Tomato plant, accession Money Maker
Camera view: bottom (45 deg); turntable rotation: 300 degrees
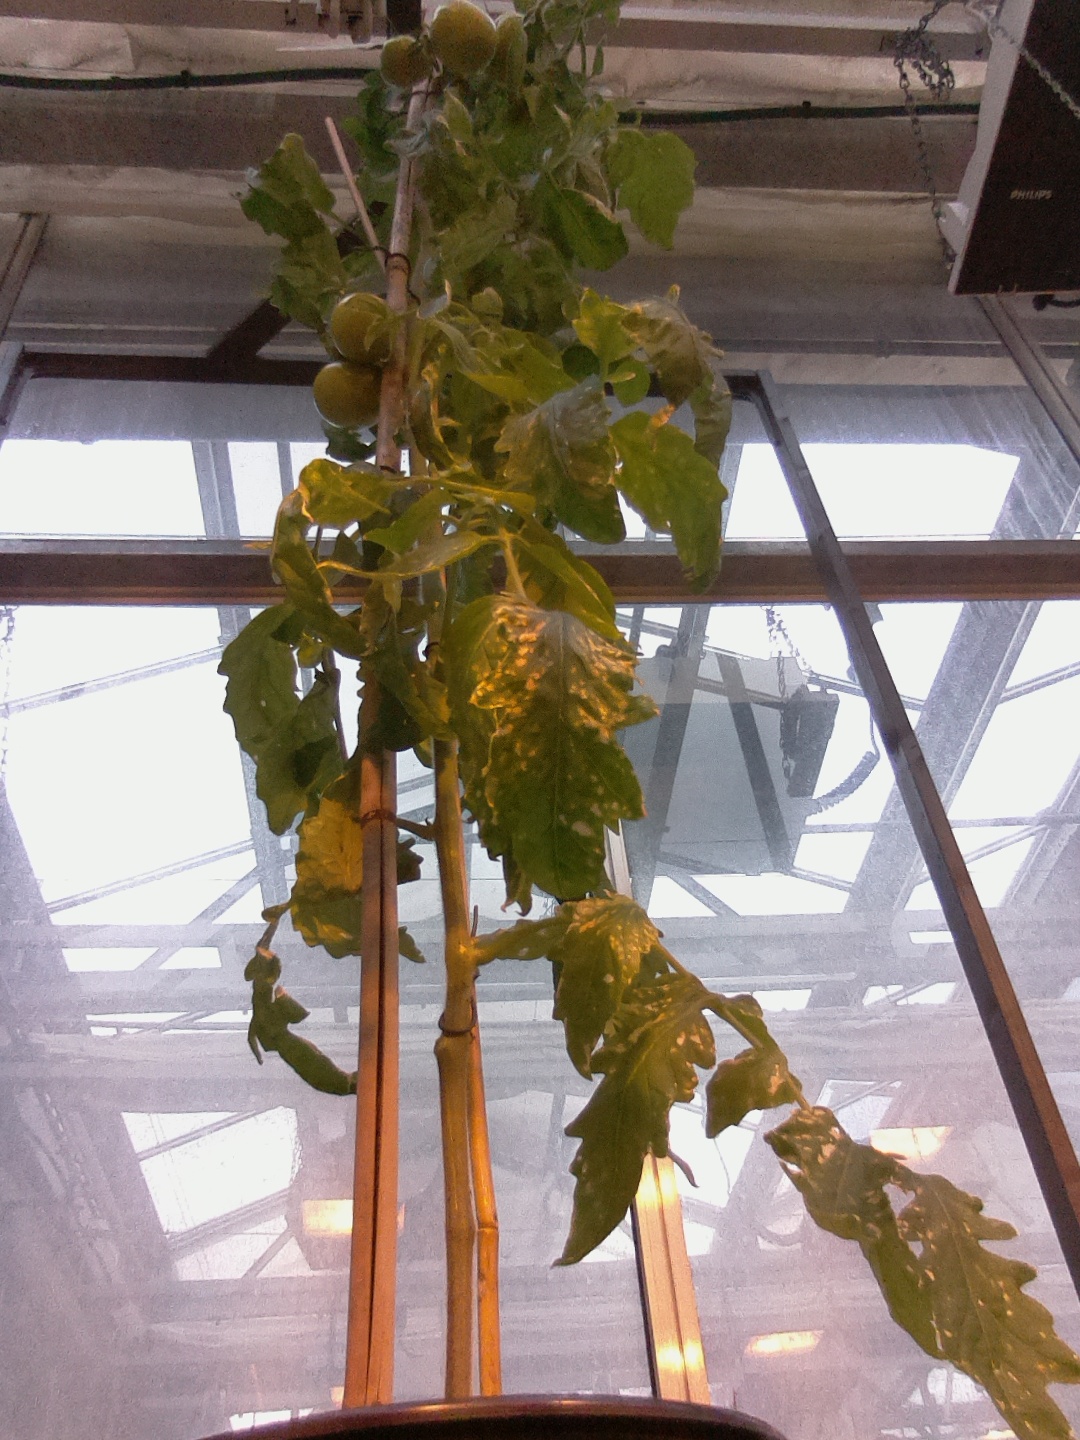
BBCH growth stage 77: 70%-80% of final fruit size